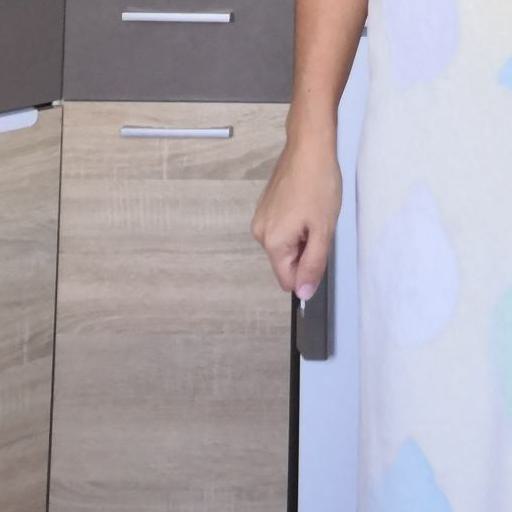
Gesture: no_gesture